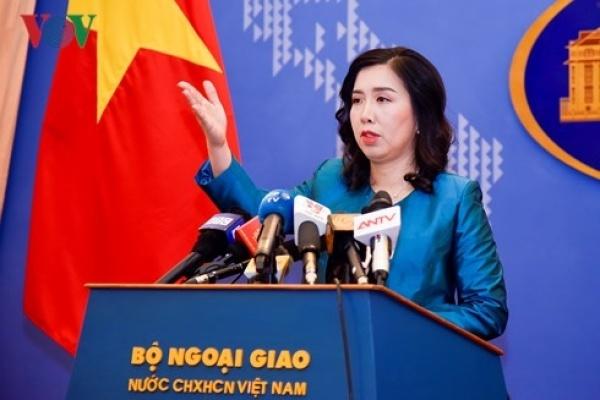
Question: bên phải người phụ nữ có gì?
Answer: bên phải người phụ nữ là quốc kì của nước chxhcn việt nam